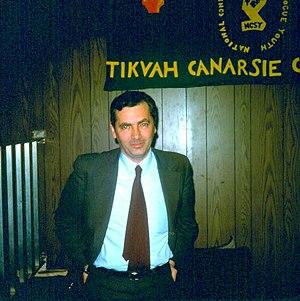
Meir David HaKohen Kahane, né Martin David Kahane, était un rabbin et homme politique israélo-américain, prônant une ligne nationaliste favorable au Grand Israël et au transfert de tous les Palestiniens des territoires occupés, et incluant les Arabes vivant en Israël, hors de ce pays. Fondateur de l'organisation Jewish Defense League aux États-Unis puis de Kach, un parti politique israélien d'extrême droite, il devint député à la Knesset lors des élections de 1984. Il est exclu du parlement après que Kach a été déclaré comme un parti raciste par le gouvernement israélien. Le Kach a été interdit en Israël.